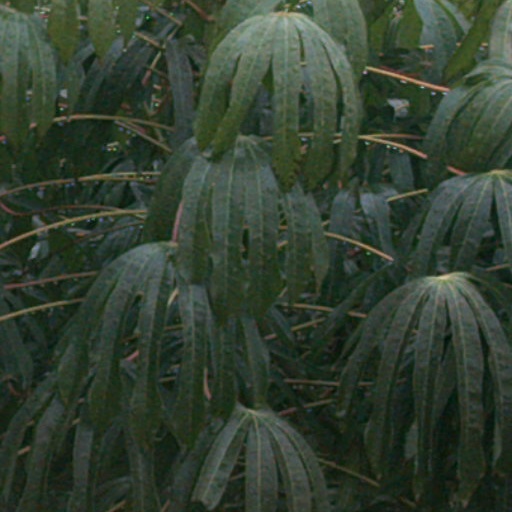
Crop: cassava